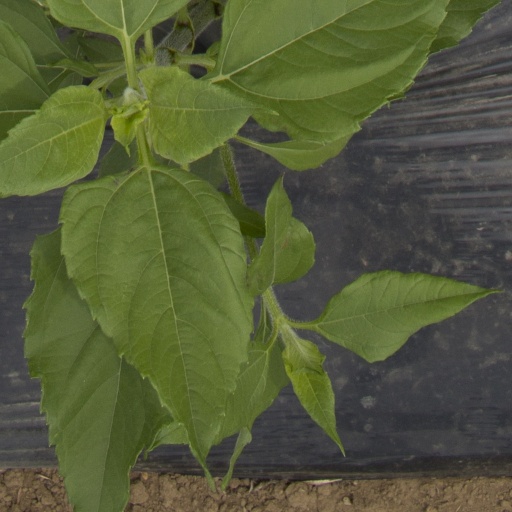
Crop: Jerusalem artichoke